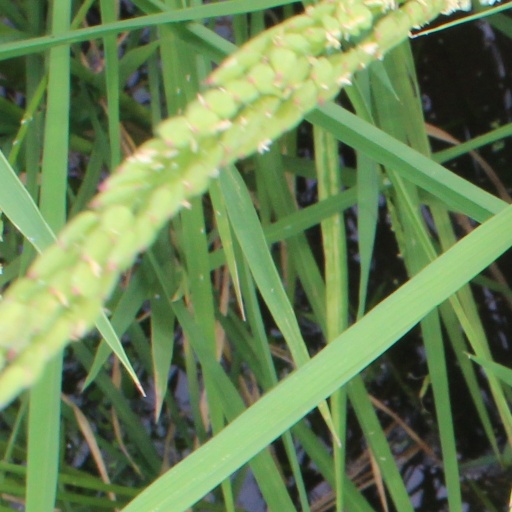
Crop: rice